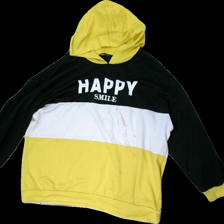
View: front
Type: Hoodie
Category: Ladies
Brand: Not in the list
Brand text on label: Shein
Colors: Black, Yellow, White
Pattern: Striped
Cut: Loose
Size: M
Damage: stains
Damage location: middle center
Damage 2: stains
Damage 2 location: bottom right
Price range: <50
Recommended usage: Energy recovery
Description: Hoodie with emroidered text